Fountain of Campo das Hortas

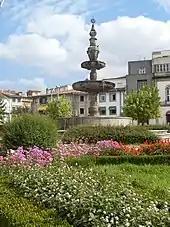
The fountain is located in Campo das Hortas, a greenspace in front of the Arco da Porta Nova

This fountain is an example of the model of fountain seeded throughout the 16th and 17th century Portugal, which was first promoted in 1554 by João Lopes "o Velho" ("the Elder") in Viana do Castelo.